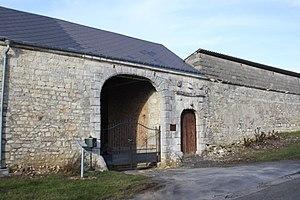
Ferme du Maipas, Prez, Ardennes, France (XVIIe siècle)
En architecture et construction, une porte est une baie, une structure, dans un mur permettant d’entrer, ou de sortir, d'un domaine, d'un édifice ou pour circuler dans ses pièces. Dans le langage familier le mot « porte » désigne seulement l'« huis », qui est la menuiserie mobile permettant de fermer ce passage et soutenu par le dormant.